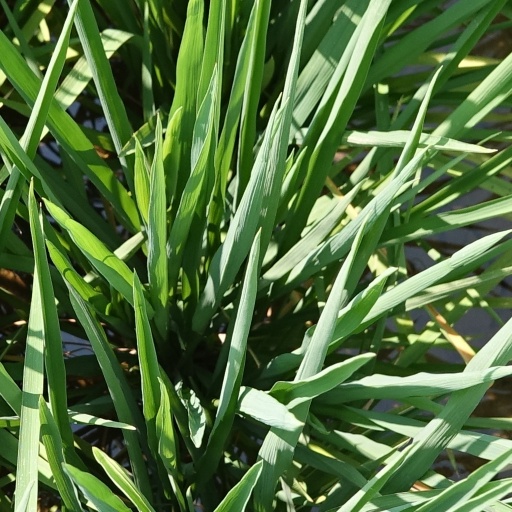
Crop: rice